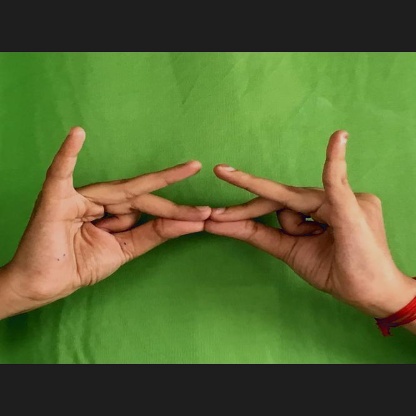
Mudra: Sakata